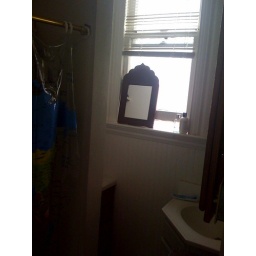
The sink is in the corner (right side). In the back is a little area for towels and my bath stuff